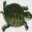
Label: turtle